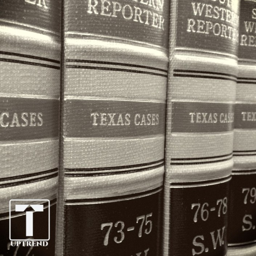
legal books on a shelf